Boxing in Japan

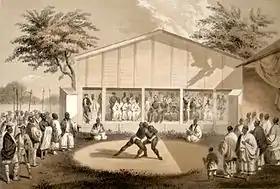
The lithograph published by D. Appleton & Company for "Narrative of the Expedition of an American Squadron to the China Seas and Japan: Performed in the Years 1852, 1853, and 1854" by Francis L. Hawks

The history of boxing in Japan began in 1854 when Matthew Perry landed at Shimoda, Shizuoka soon after the Convention of Kanagawa. At that time, American sailors often engaged in sparring matches on board their ships, with their fists wrapped in thin leather. It was the first example of boxing conveyed to Japan. In addition, an "ōzeki"-ranked sumo wrestler named Koyanagi was summoned by the shogunate, and ordered to fight a boxer and a wrestler from the United States. There were three fought matches, using different martial arts styles, before Perry and other spectators. Koyanagi reportedly won.